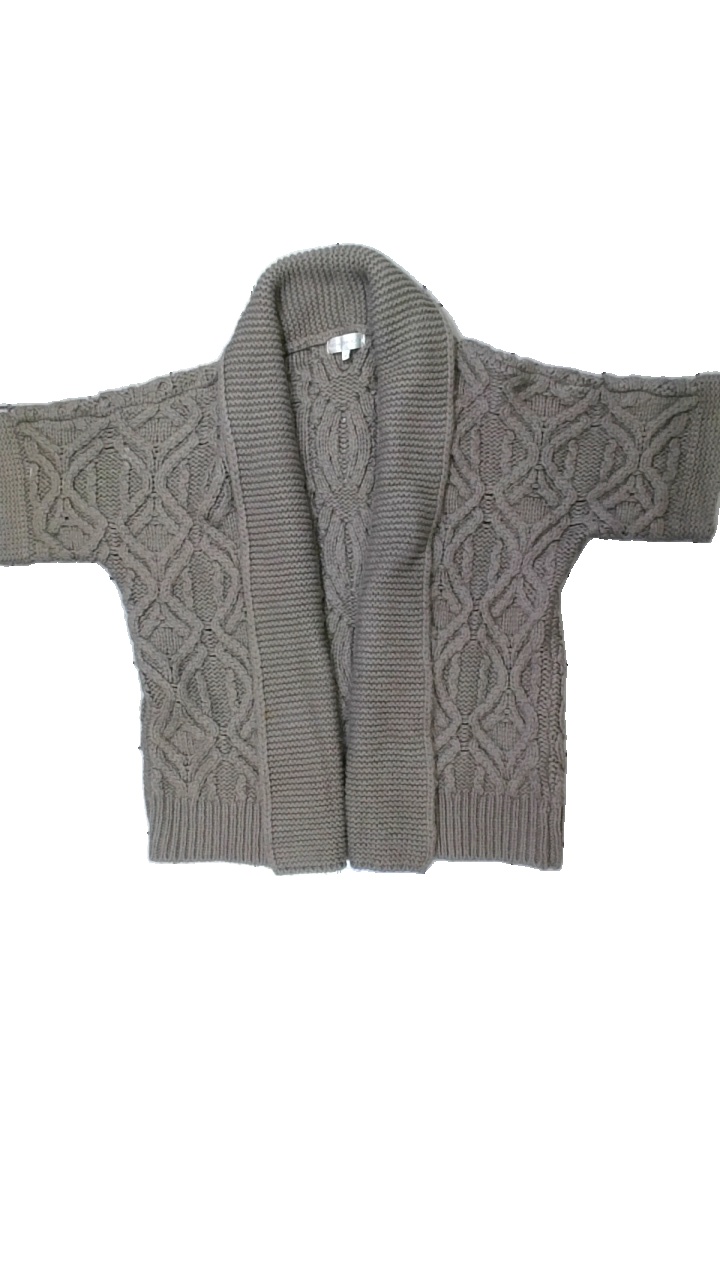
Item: Cardigan (Ladies)
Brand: John Rocha
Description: grå kofta med stickat mönster, fläck fram och lätt nopprig
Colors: Grey
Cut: Regular
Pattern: Geometric print
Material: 79% acrylic 21% wool
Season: All
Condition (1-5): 3
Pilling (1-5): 4
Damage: fläck
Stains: Minor
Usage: Export
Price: <50